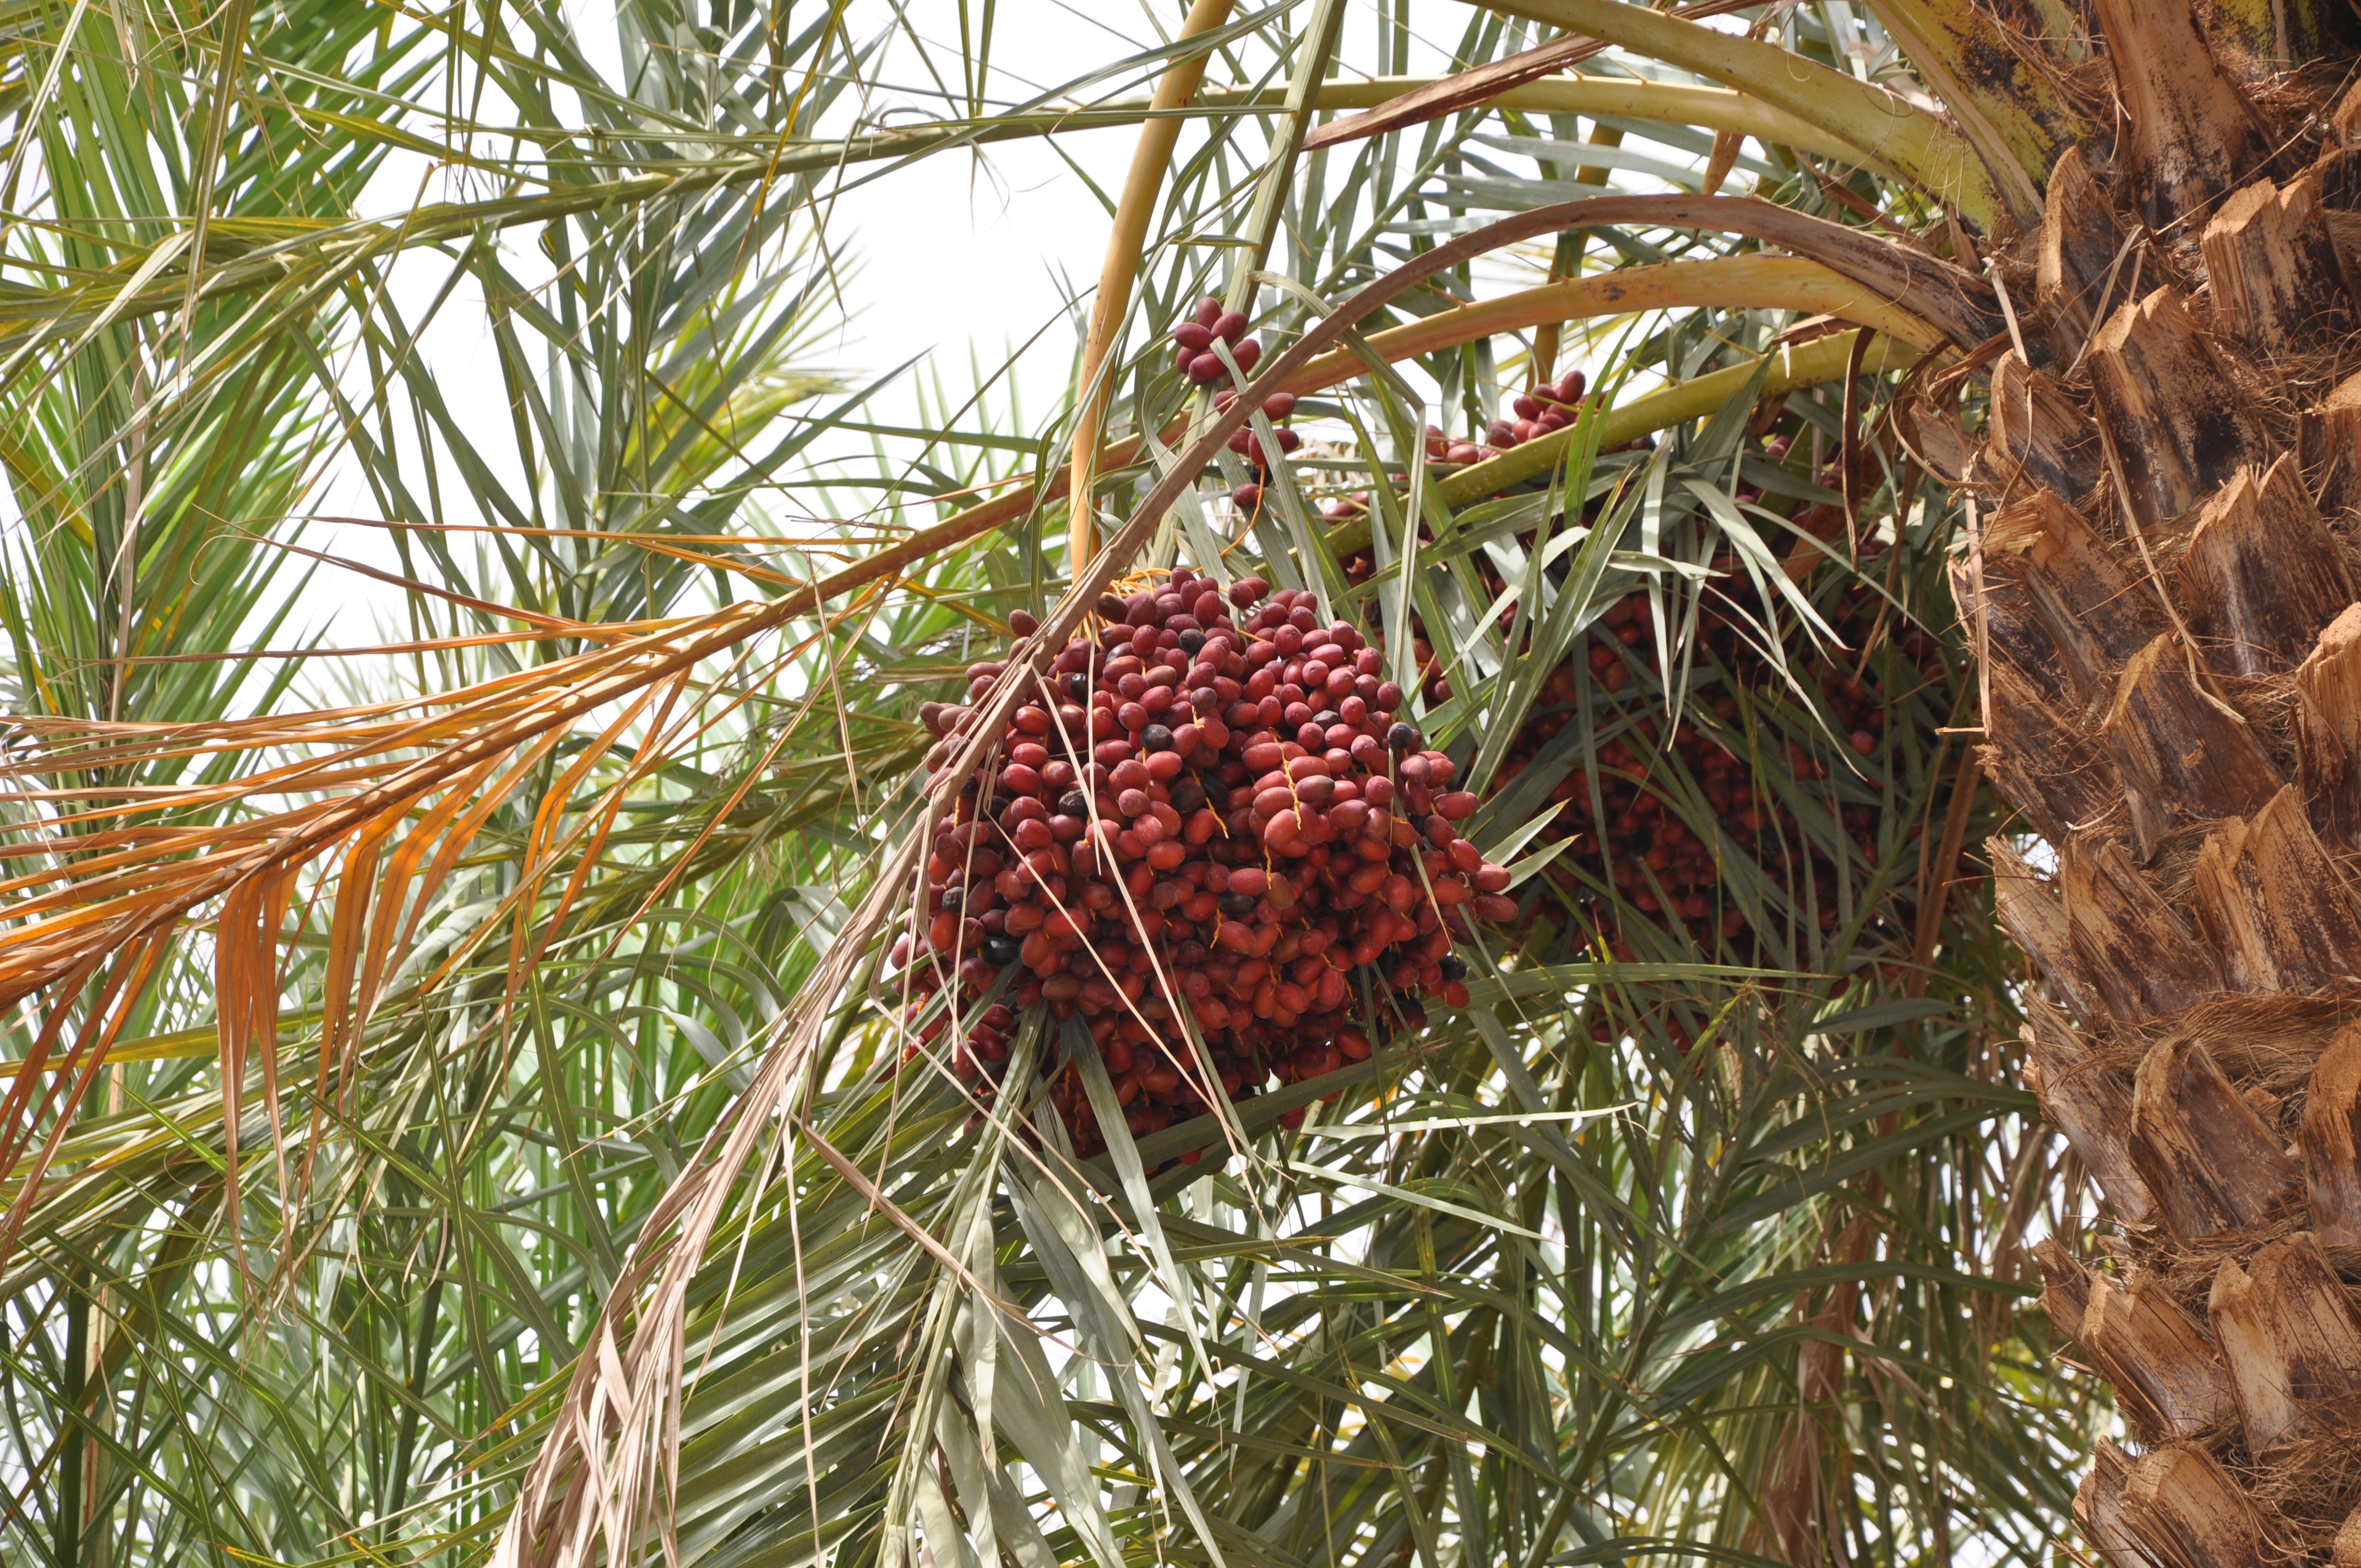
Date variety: bouisthami